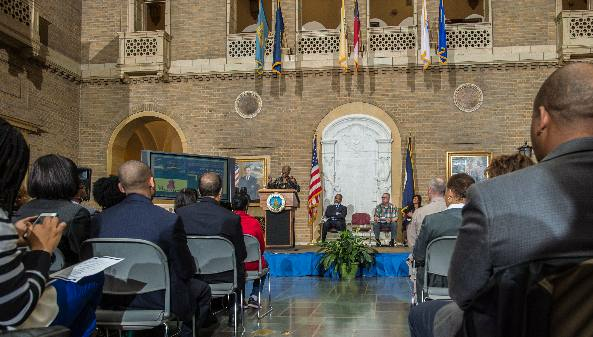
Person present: Yes